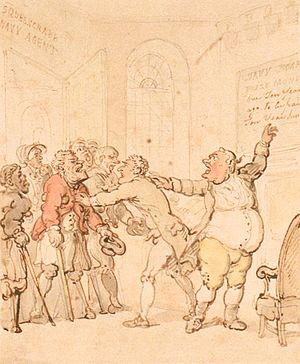
Persuasion est le dernier roman de la romancière anglaise Jane Austen, publié posthumément en décembre 1817 mais daté de 1818. En France, il a paru pour la première fois en 1821 sous le titre : La Famille Elliot, ou L'ancienne inclination.
Les parts de prise sont, en guerre navale, les parts distribuées à l'équipage de la récompense pour la capture d'un vaisseau ennemi et plus généralement l'appellation de cette récompense.